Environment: real
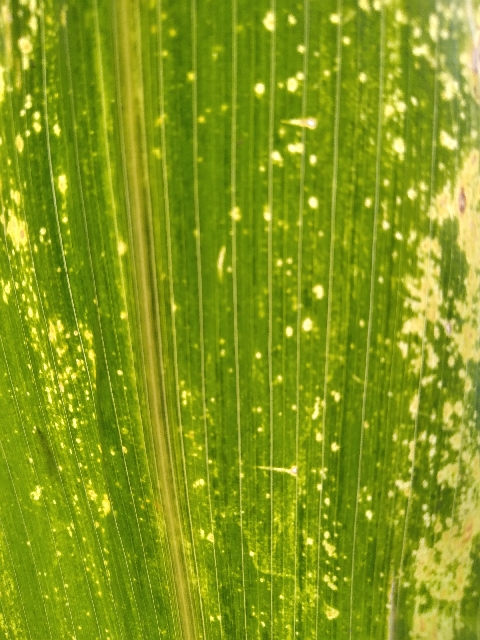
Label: lethal_necrosis